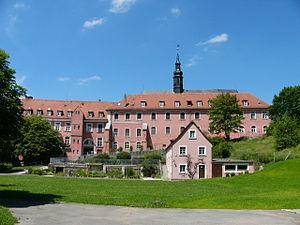
Himmelkron est une commune de Bavière, située dans l'arrondissement de Kulmbach, dans le district de Haute-Franconie. Ce bourg est réputé pour son monastère cistercien.
L’abbaye de Himmelkron était une abbaye de religieuses cisterciennes située à Himmelkron en Haute-Franconie, dans l'archidiocèse de Bamberg du XIIIᵉ au XVIᵉ siècle. Par la suite, elle a servi de résidence d'été et de pavillon de chasse aux margraves de Bayreuth jusqu'au XIXᵉ siècle. Aujourd'hui, il s'agit d'une résidence et d'un centre d'accueil de jour pour les personnes souffrant de handicaps mentaux.